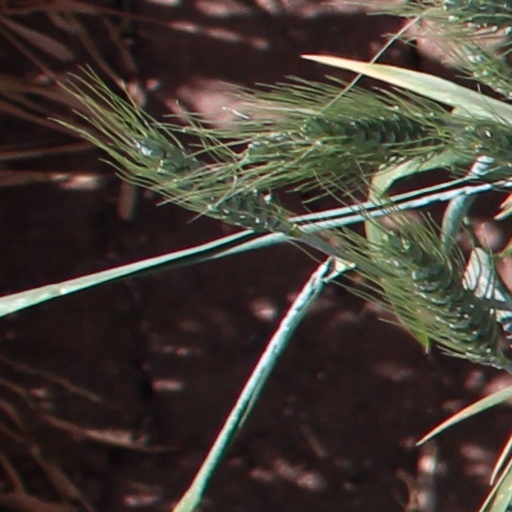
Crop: wheat